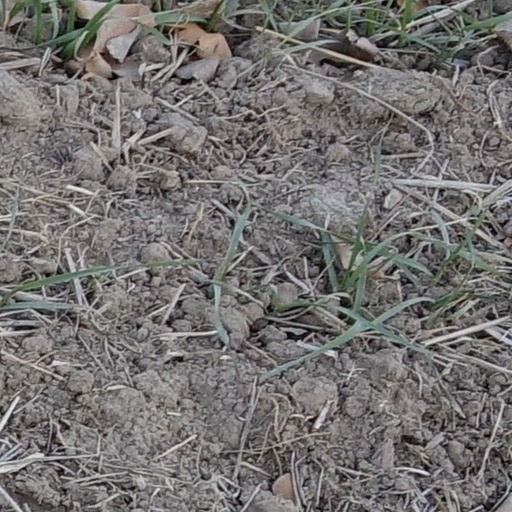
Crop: wheat